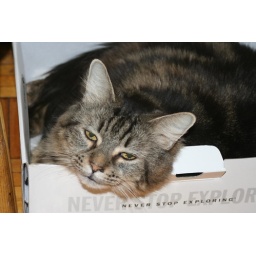
cat in the shoe box